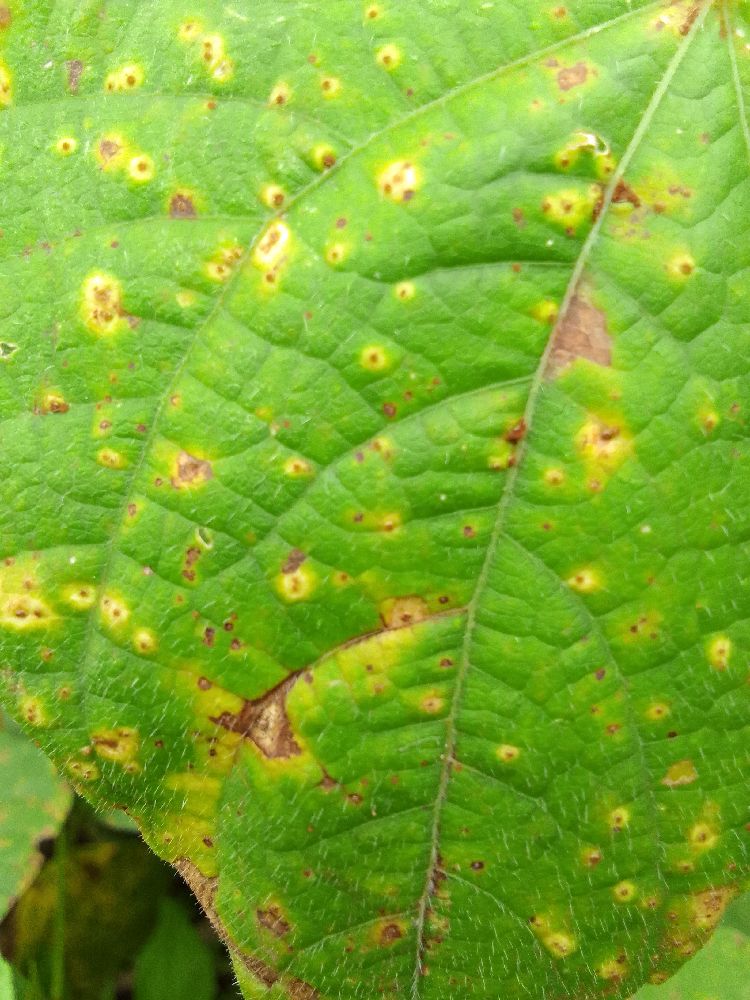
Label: rust